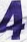
Number: 4